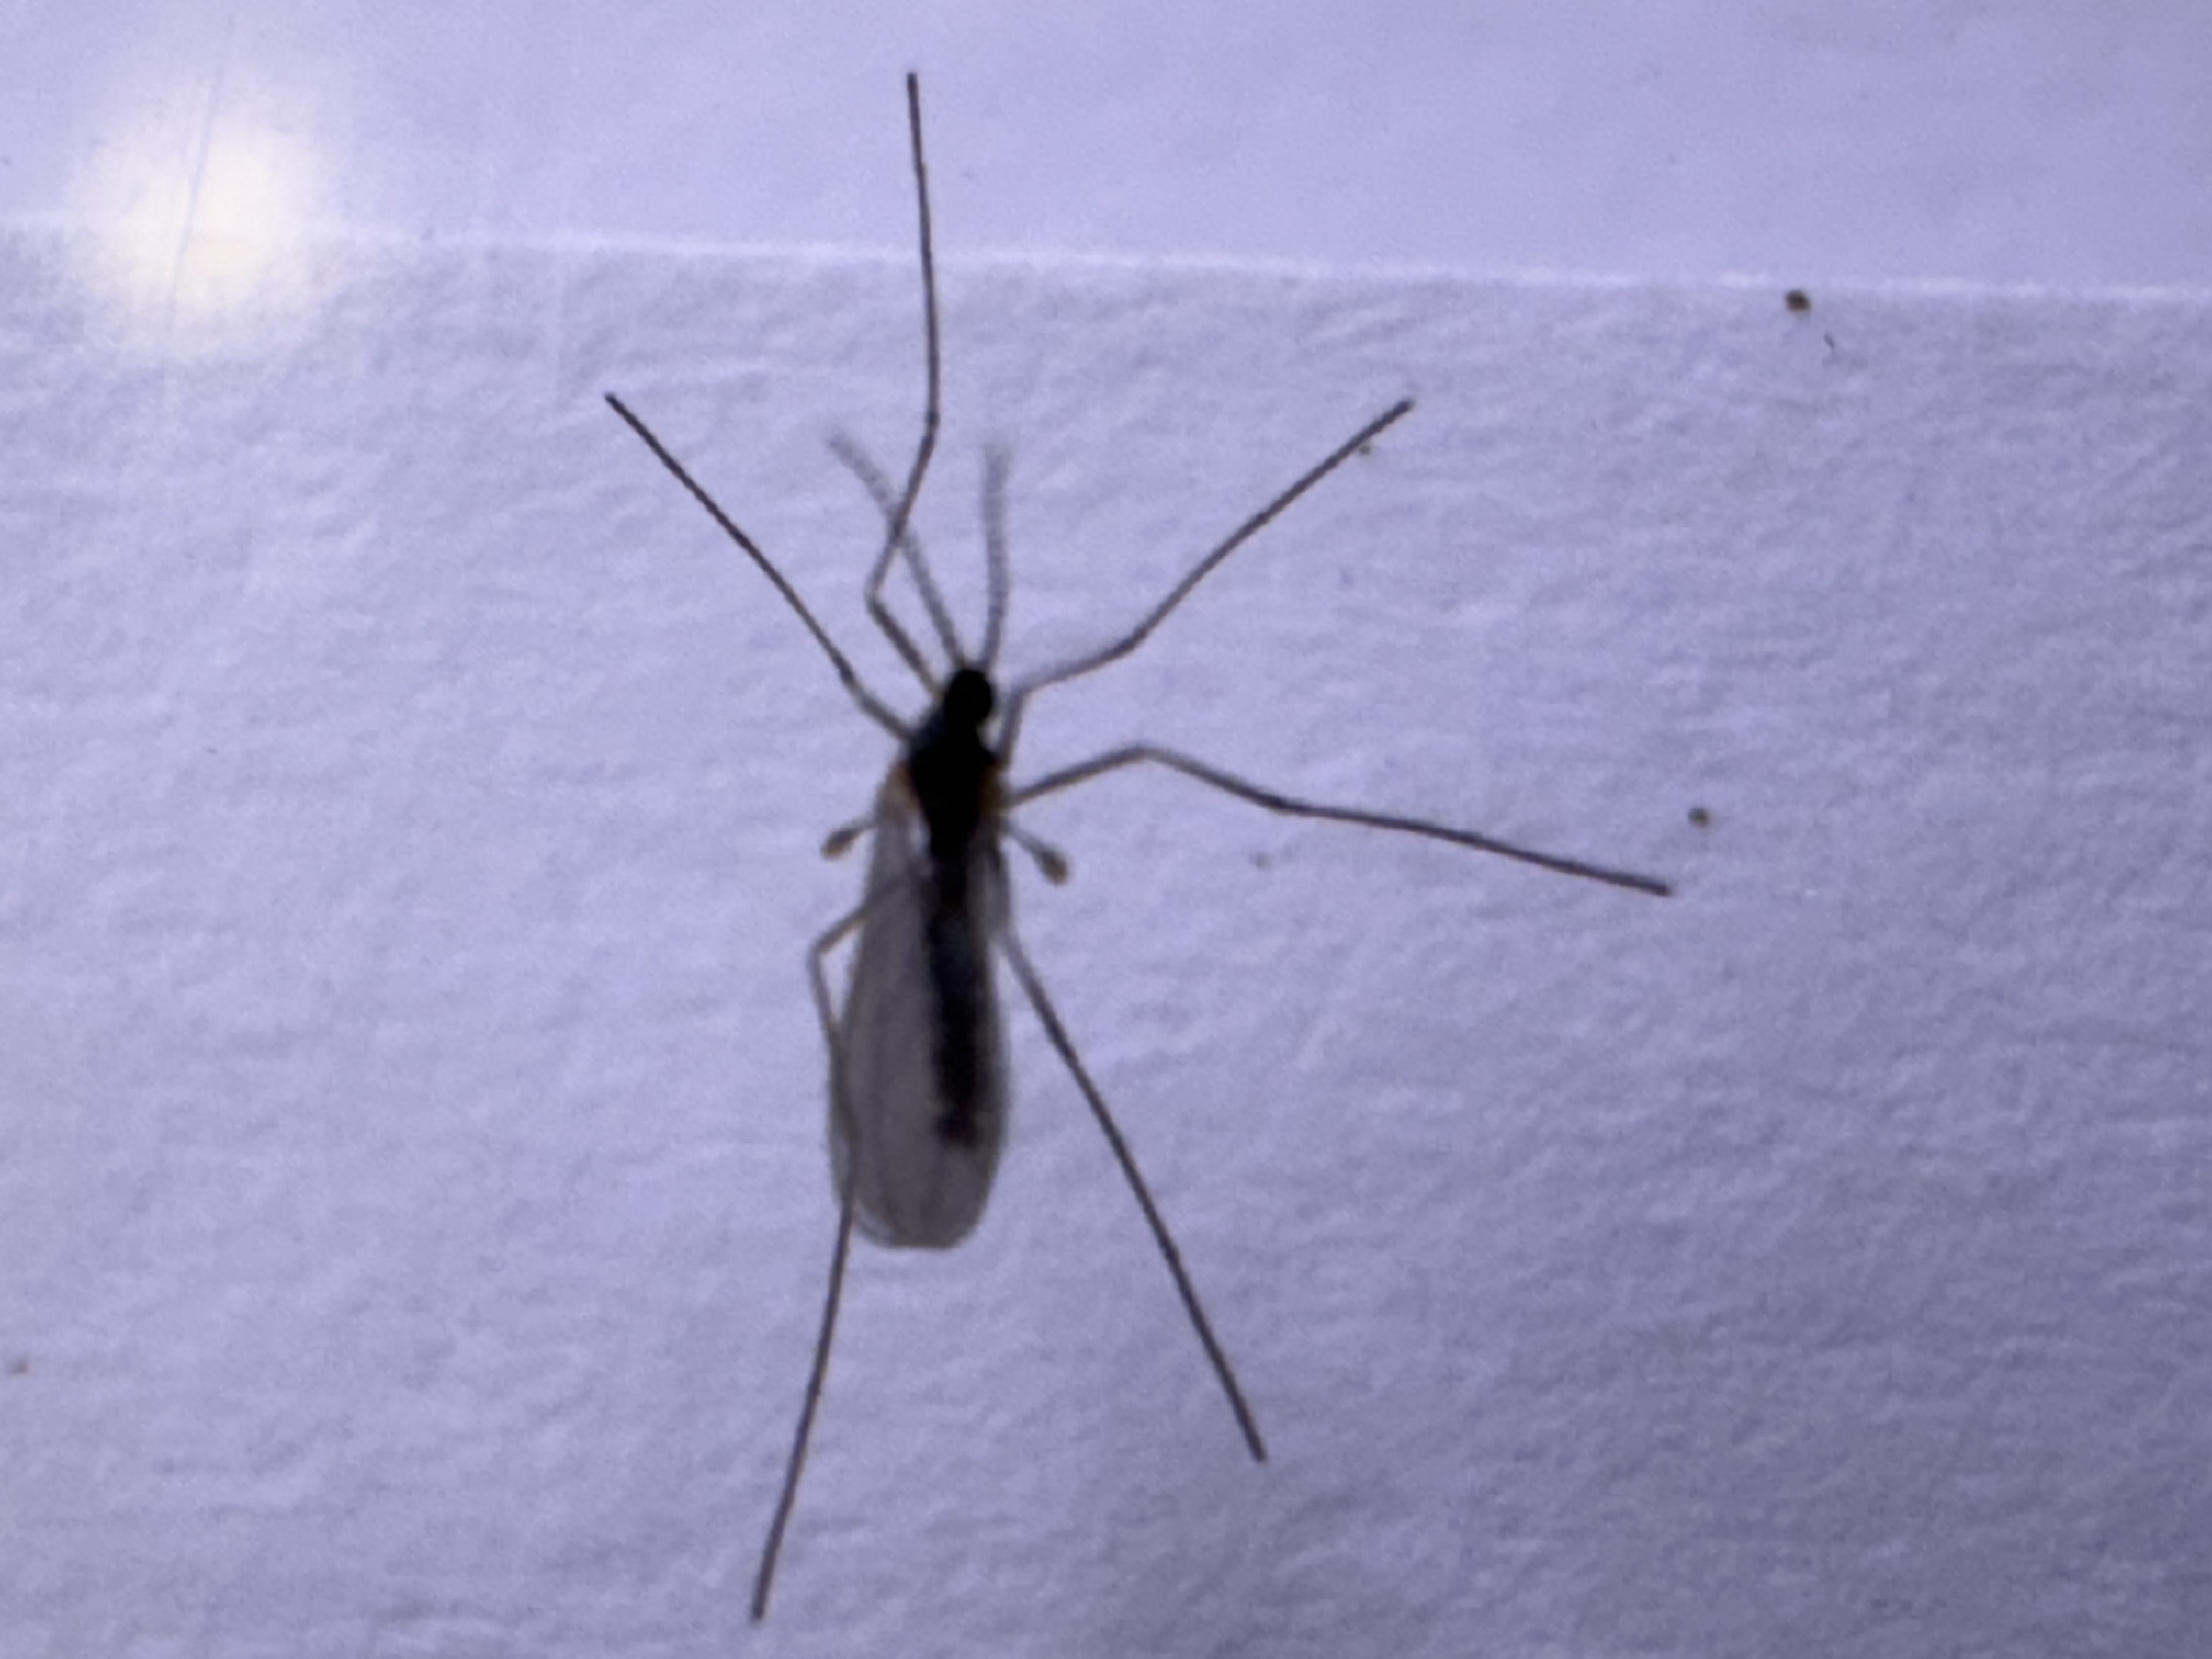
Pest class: hessian_fly